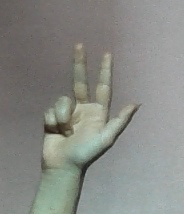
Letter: al